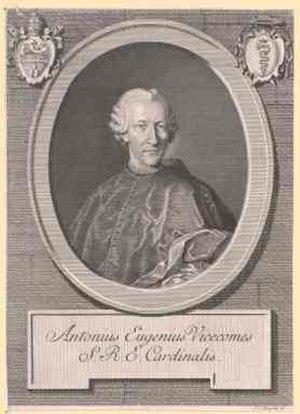
Antonio Eugenio Visconti, né le 17 juin 1713 à Milan et mort le 4 mars 1788 à Rome, est un cardinal italien du XVIIIᵉ siècle.